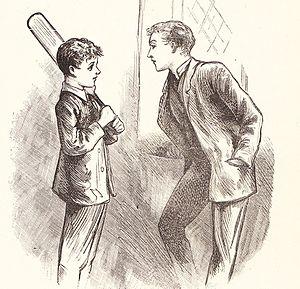
Talbot Baines Reed est un écrivain, expert en typographie et imprimeur anglais, né le 3 avril 1852 dans le borough londonien de Hackney et mort le 28 novembre 1893 à Highgate.